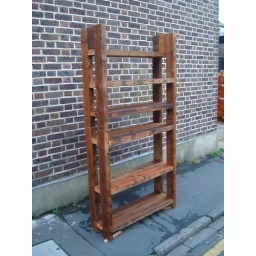
These reclaimed pine shelves are made from old building joists salvaged from waste. They are finished in hemp oil.